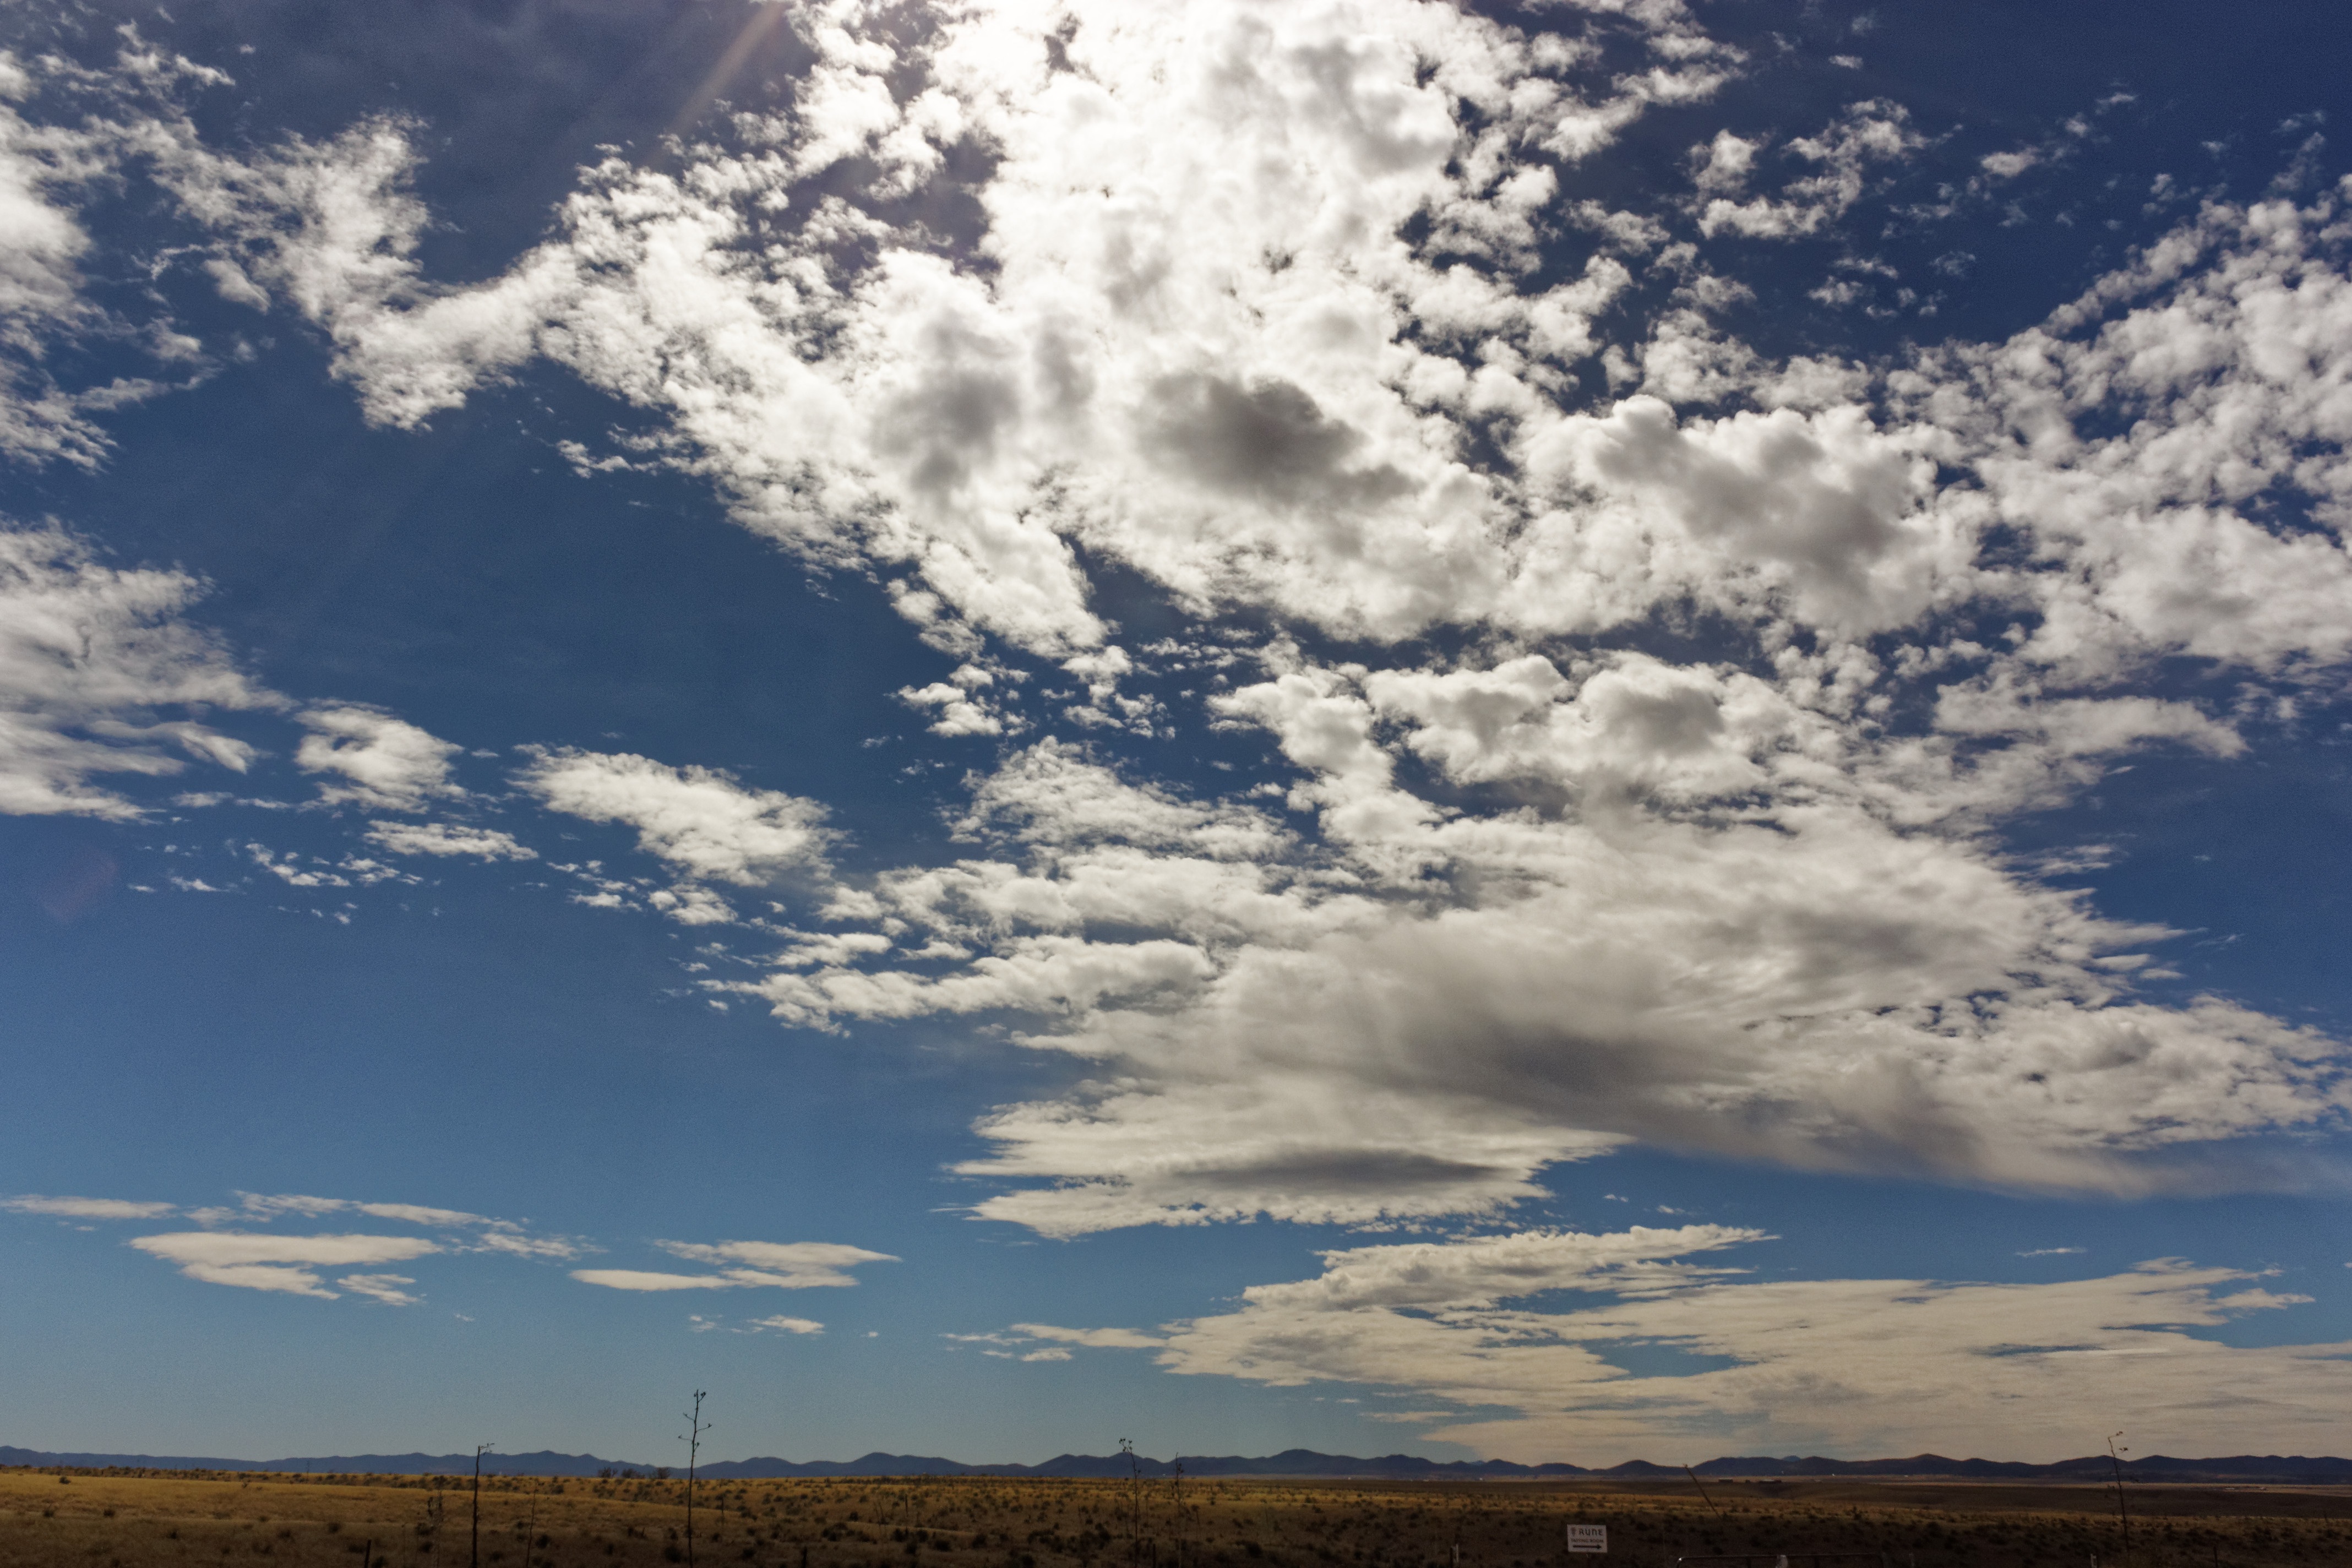
landscape, horizon, cloud, sky, field, prairie, sunlight, atmosphere, summer, dusk, rural, spring, cumulus, blue, plain, blue sky, outdoors, skies, clouds, grassland, day, scene, clouds sky, sky clouds, blue sky clouds, afterglow, meteorological phenomenon, endlessness